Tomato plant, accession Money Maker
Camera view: bottom (45 deg); turntable rotation: 60 degrees
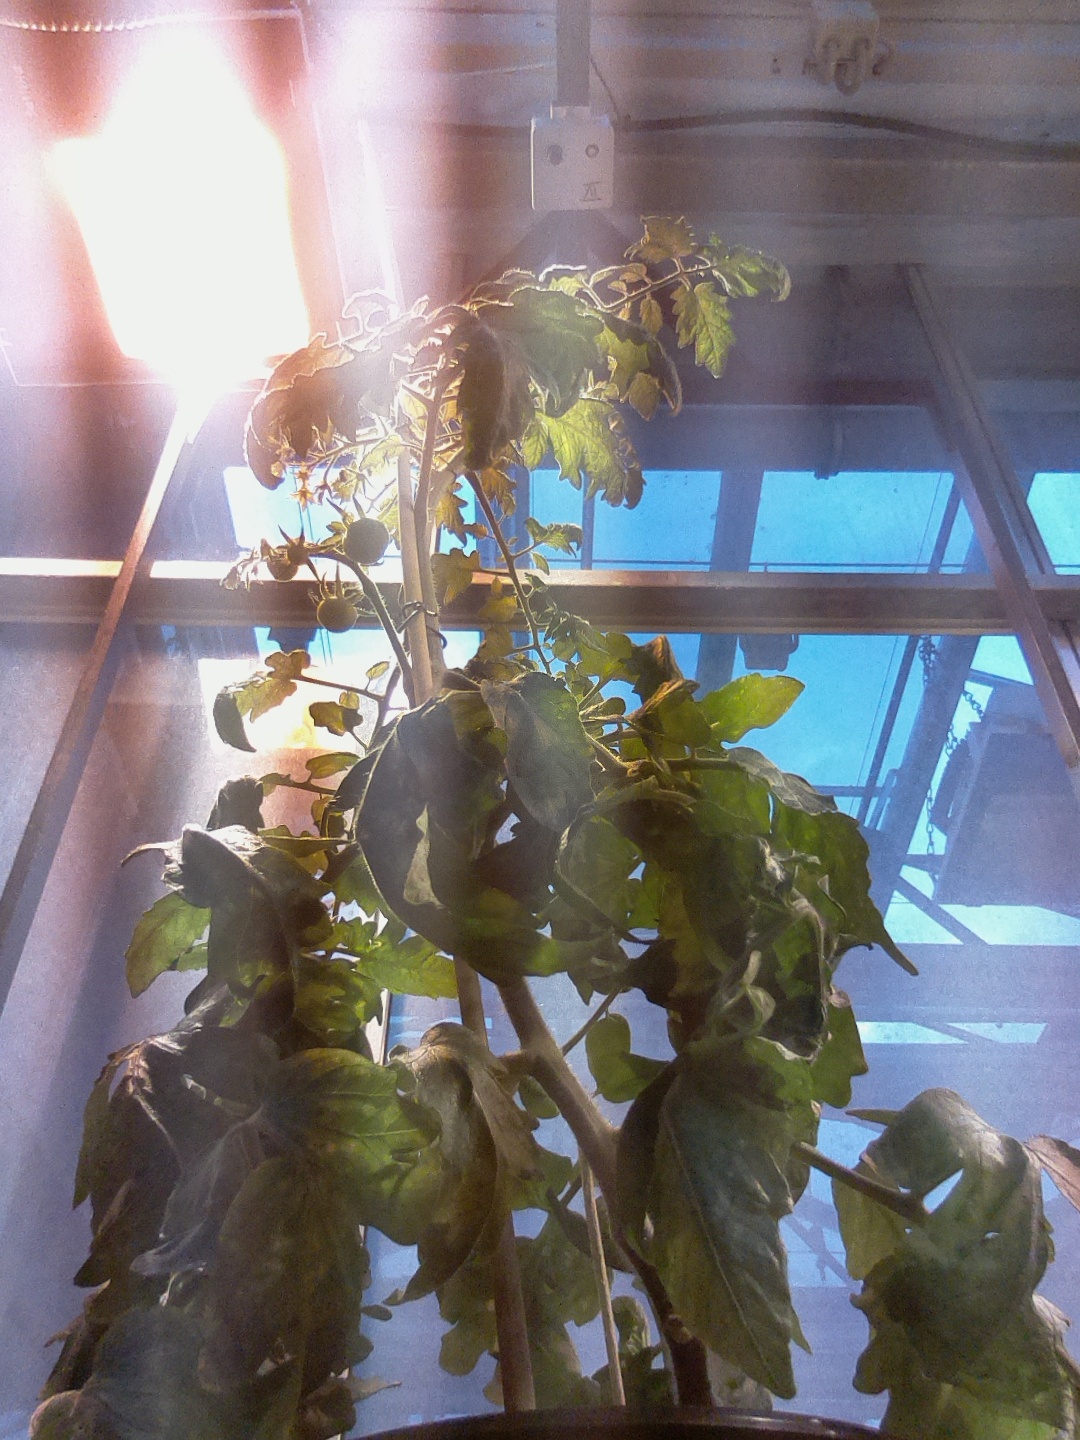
BBCH growth stage 73: 30%-40% of final fruit size